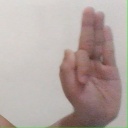
अक्षर: फ